Debt bondage in India

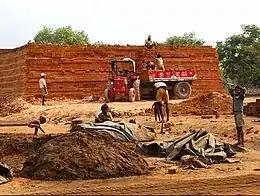
Brick kiln workers in Hyderabad, a city in India

Although there were far more cases of involuntary slavery in eighteenth and nineteenth century India, the colonial history of India set a precedent for debt bondage. Specifically, Indian indentured workers were in high demand from European colonial powers, and many Indians were sent to Australia to reduce the costs and societal effects of indentured servitude. France, who had an economic and political presence in India, created a system of indentured servitude in the Indian Ocean which about 3,000 Indians were a part of in the 1830s. By 1847, there were over 6,500 indentured servants in the Indian Ocean, including those in India. These French settlers traditionally held onto wages which initiated a system of debt bondage. In the second half of the nineteenth century, many Indians successfully formed unions and utilized trials to free these workers. Nevertheless, India felt the impacts of these historical systems of labor in the twentieth century.